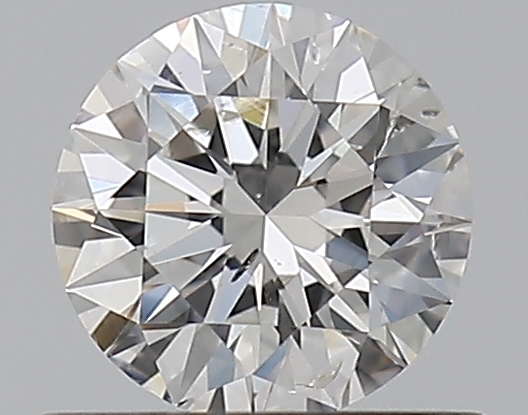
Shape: round
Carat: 0.51
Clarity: SI2
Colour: F
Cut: EX
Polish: EX
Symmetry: EX
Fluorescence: N
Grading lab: GIA
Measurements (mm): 5.15 x 5.17 x 3.19